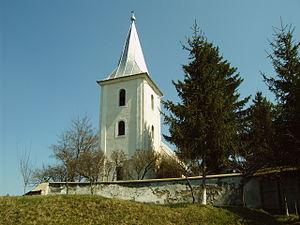
Crăiești est une commune roumaine du județ de Mureș, dans la région historique de Transylvanie et dans la région de développement du Centre.